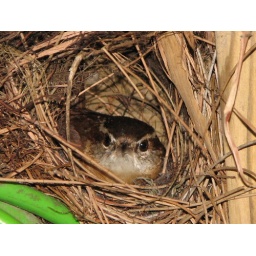
A nesting female Carolina wren (Thryothorus ludovicianus). Location: A chicken coop in North Fort Myers, Florida